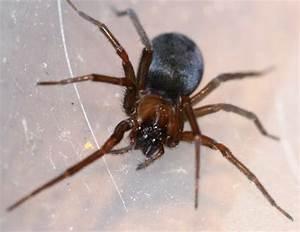
spider